Szymon Pawłowski (footballer)

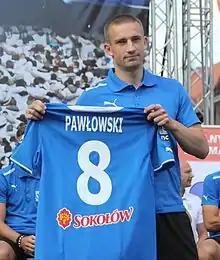
Pawłowski with Lech Poznań in 2013

Szymon Pawłowski (born 4 November 1986) is a Polish former professional footballer who played as an attacking midfielder or winger. He is currently in charge of Klasa A club GES Sport Academy Poznań.